Texas Tech University traditions

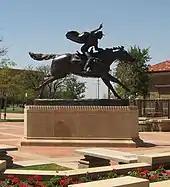
The Masked Rider statue

The Goin' Band's repertoire of performance music varies widely, ranging from traditional marches to jazz pieces to the works of Elton John and Carlos Santana.